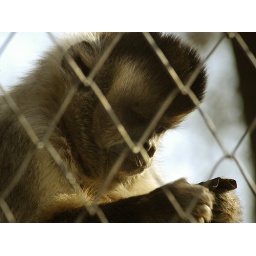
A monkey in captivity studies the bark of a tree as if it were the pages of a book.